New Horizons

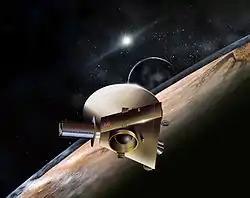
Early concept art of the "New Horizons" spacecraft. The mission, led by the Applied Physics Laboratory and Alan Stern, eventually became the first mission to Pluto.

In August 1992, JPL scientist Robert Staehle called Pluto discoverer Clyde Tombaugh, requesting permission to visit his planet. "I told him he was welcome to it," Tombaugh later remembered, "though he's got to go one long, cold trip." The call eventually led to a series of proposed Pluto missions leading up to "New Horizons".